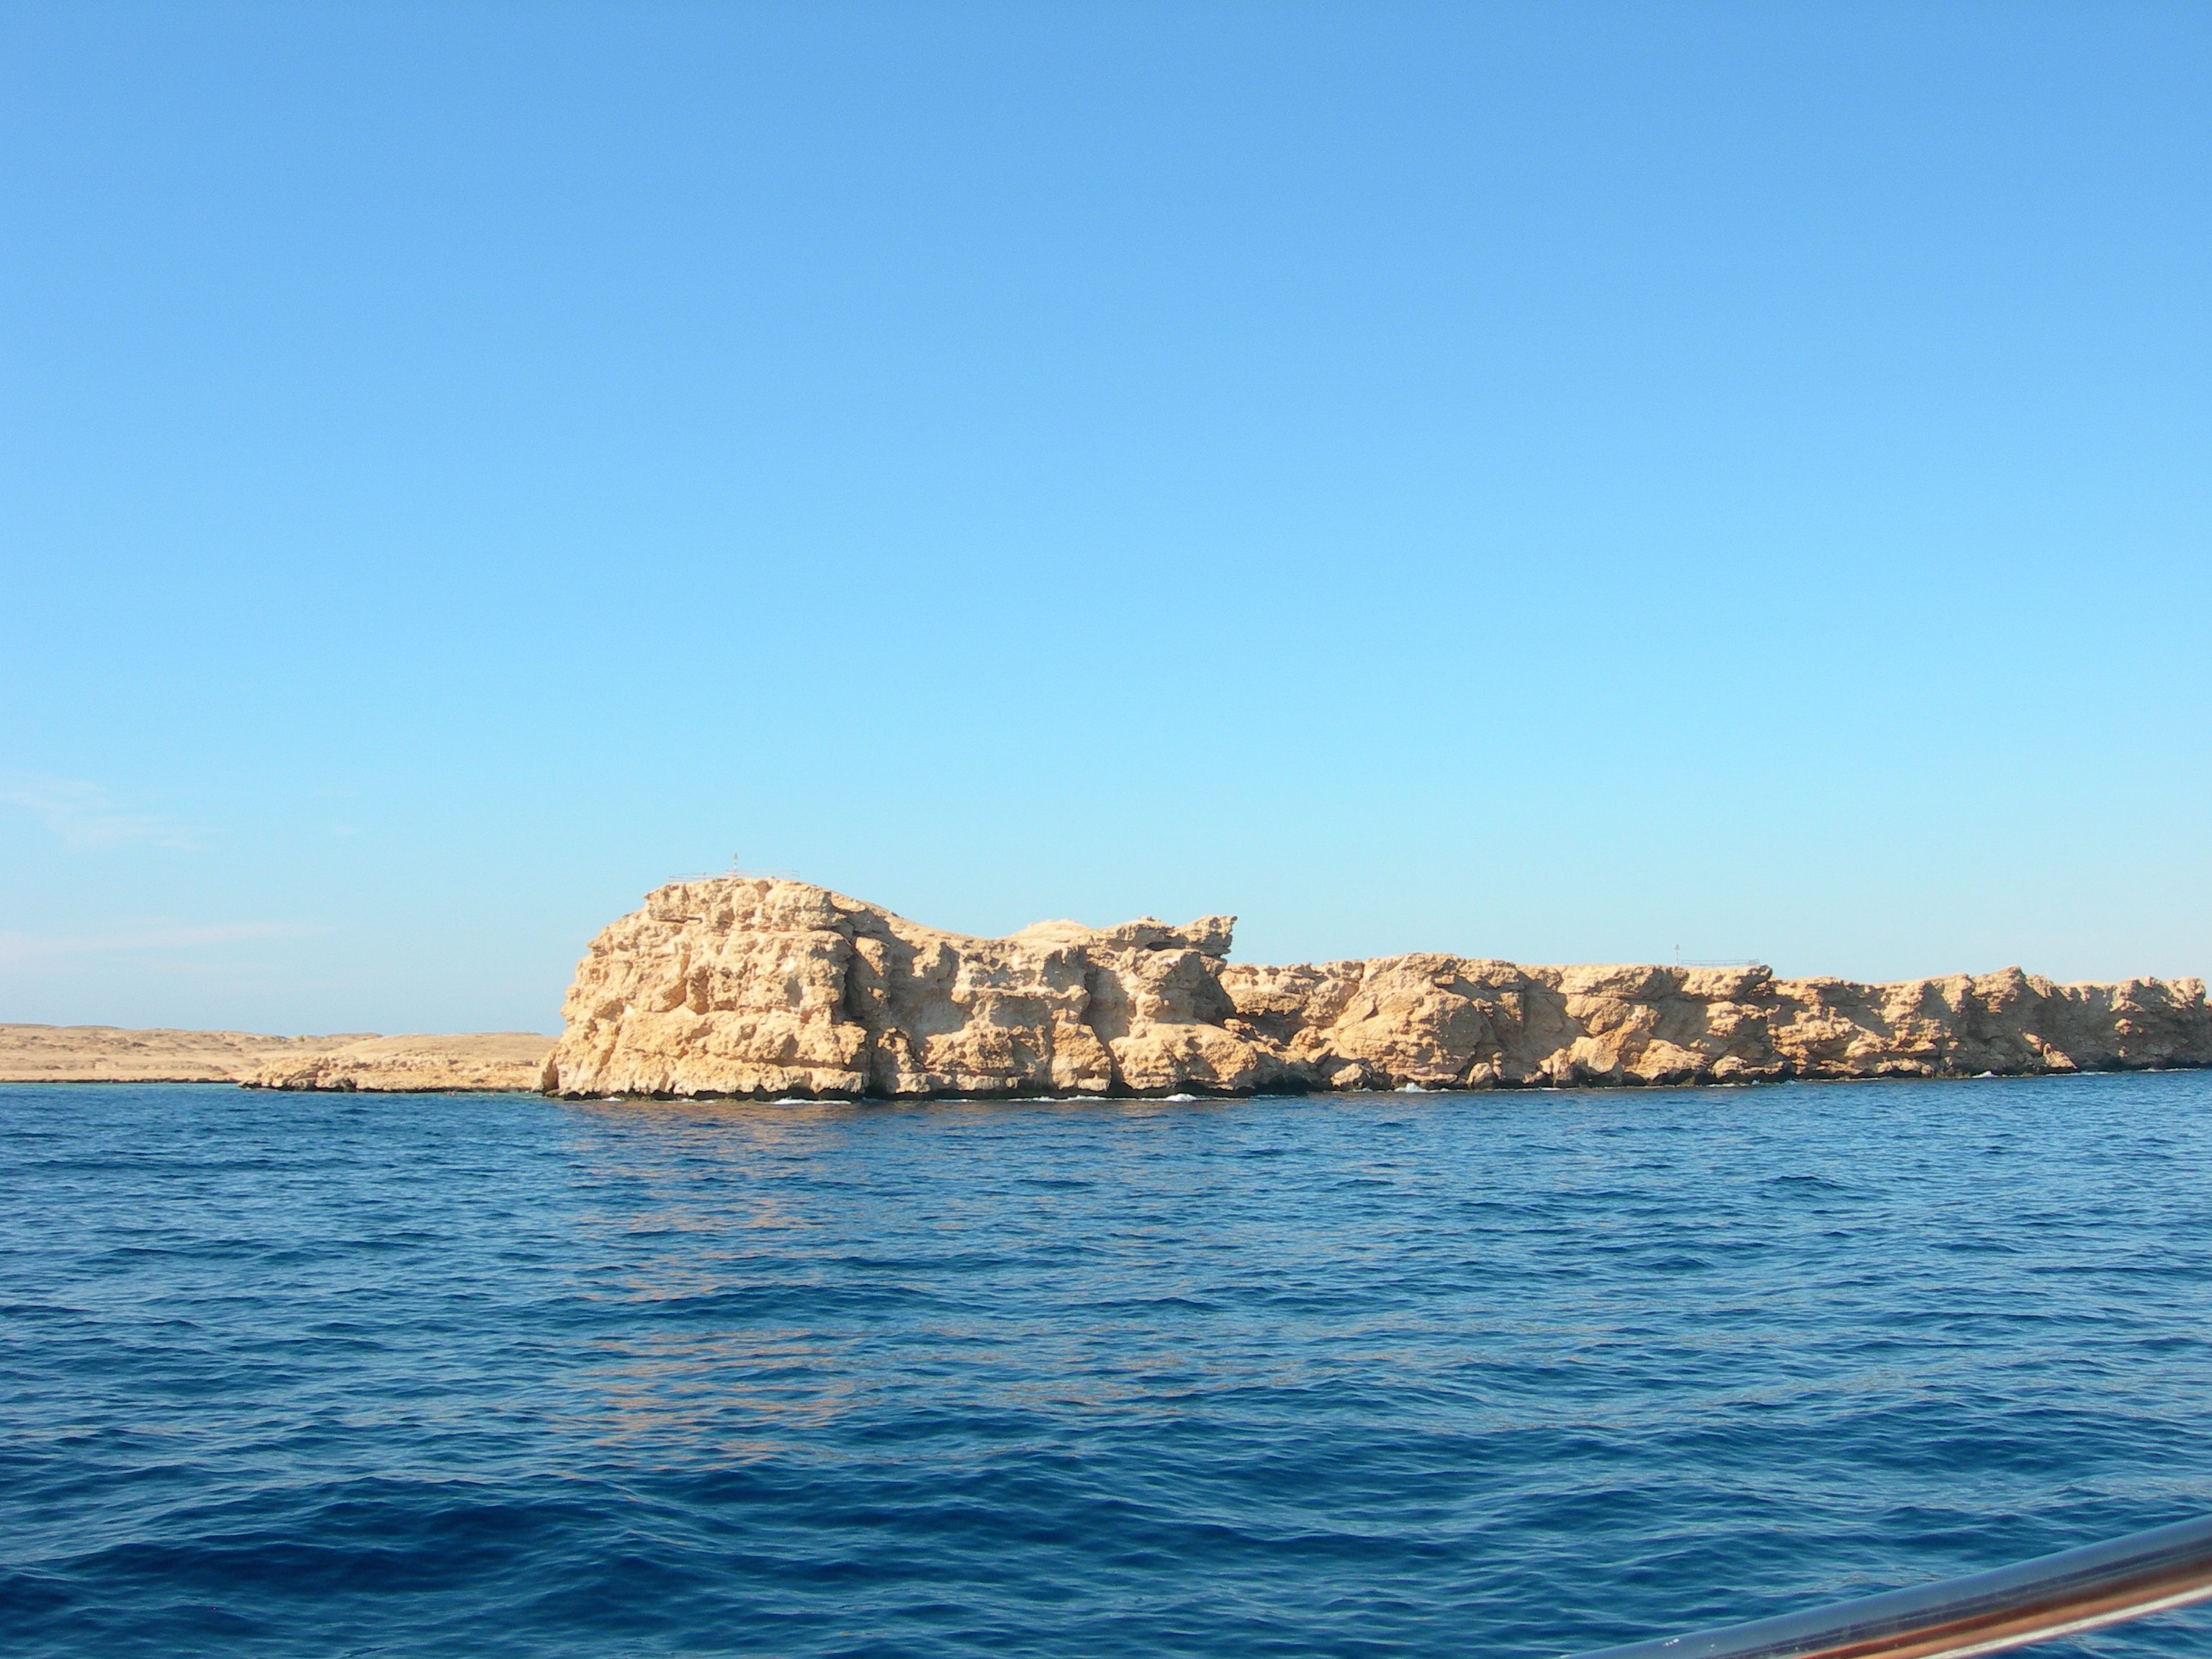
beach, sea, coast, ocean, horizon, shore, vacation, travel, cliff, cove, bay, nikon, terrain, body of water, egypt, cape, islet, landform